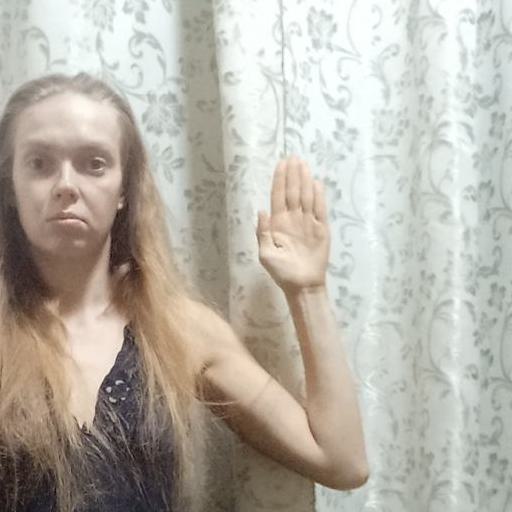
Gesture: stop